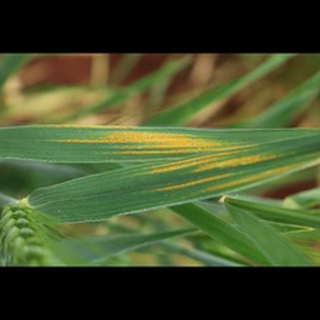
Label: wheat_brown_rust